Planet Comics

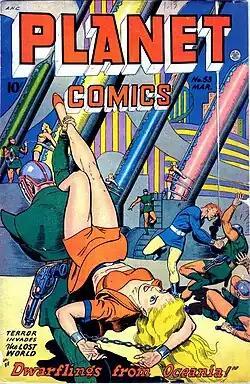
Cover to "Planet Comics" #53 (March 1948). Art by Joe Doolin.

Planet Comics was a science fiction comic book title published by Fiction House from January 1940 to Winter 1953. It was the first comic book dedicated wholly to science fiction. Like most of Fiction House's early comics titles, "Planet Comics" was a spinoff of a pulp magazine, in this case "Planet Stories." Like the magazine before it, "Planet Comics" features space operatic tales of muscular, heroic space adventurers who are quick with their "ray pistols" and always running into gorgeous women who need rescuing from bug-eyed space aliens or fiendish interstellar bad guys.